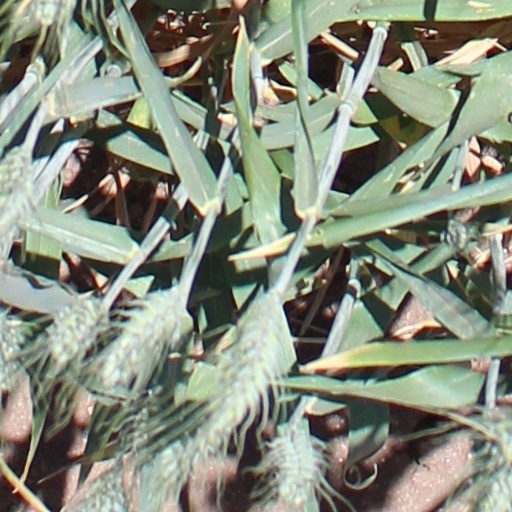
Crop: wheat